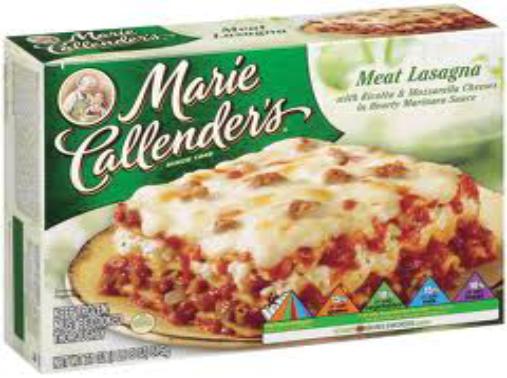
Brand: Marie Callender's
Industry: Food